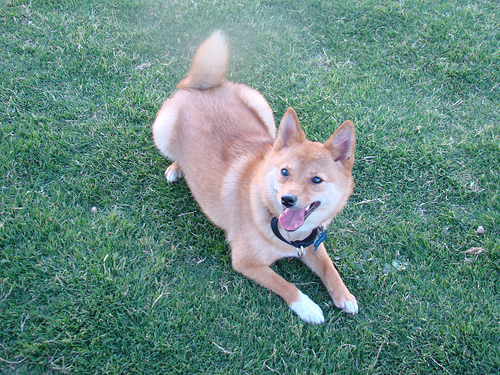
Breed: shiba inu